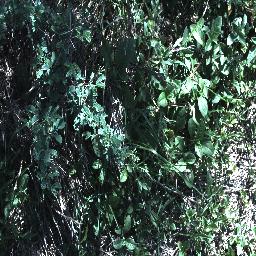
Label: prickly_acacia